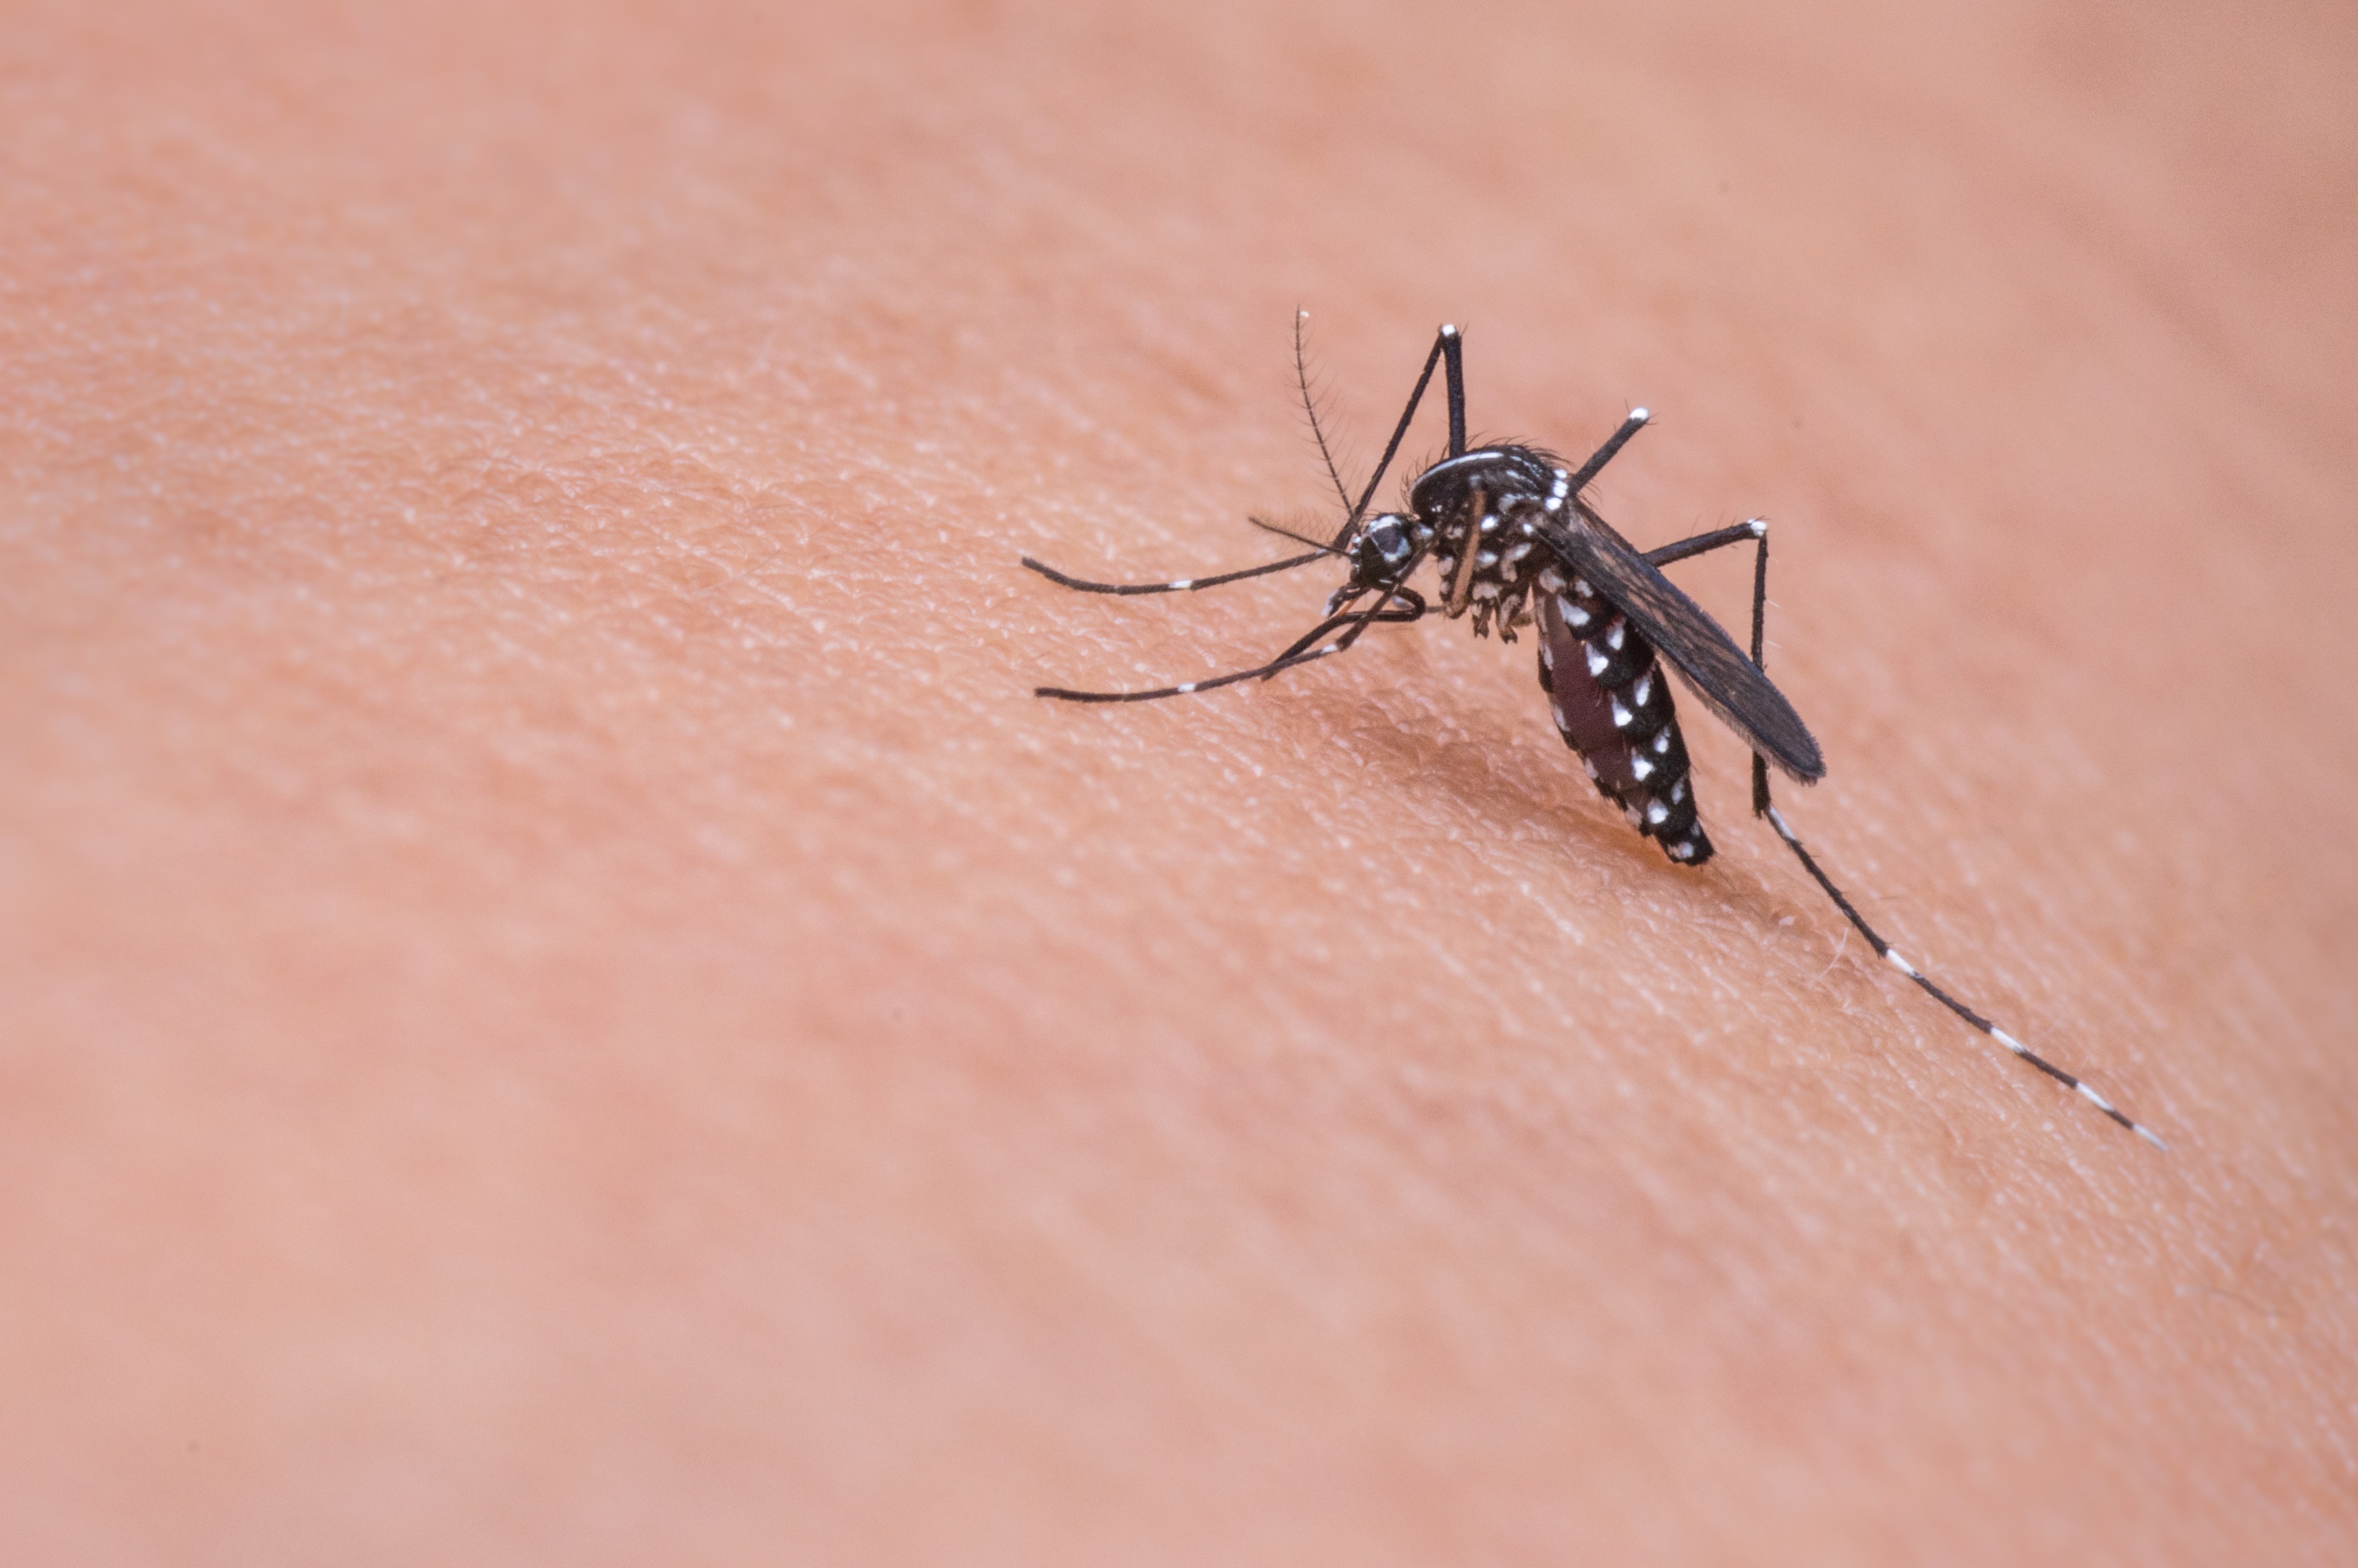
nature, wing, photography, animal, wildlife, insect, macro, small, bug, parasite, fauna, invertebrate, close up, blood, madagascar, stinging, skin, parasitic, pain, mosquito, pest, fever, macro photography, arthropod, bite, gnat, bloodsucker, infectious, sucker